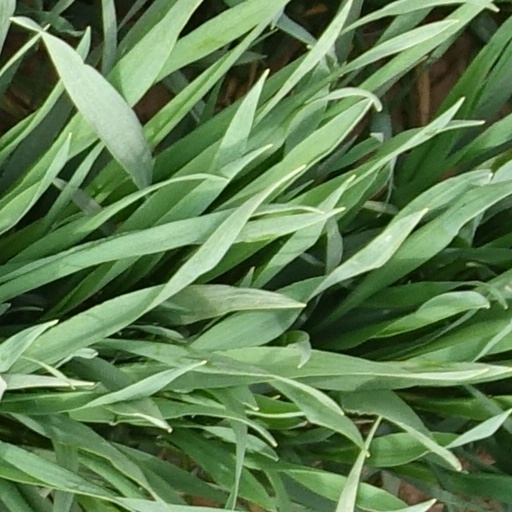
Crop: wheat